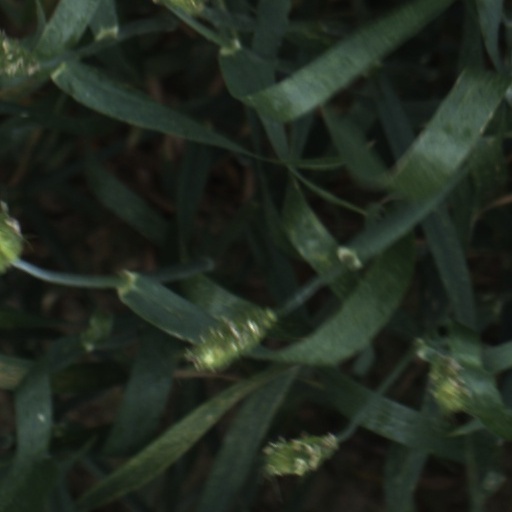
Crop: wheat